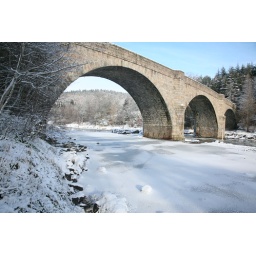
The bridge at Potarch over the river Dee.